Ellen Crocker

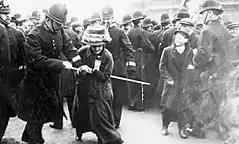
Police and suffragettes on Black Friday in November 1910

Crocker had gone with Emmeline Pankhurst, Nellie Martel, Rachel Barratt and Aeta Lamb to lobby against the Liberals in the by-election of Mid-Devon, a staunch Liberal seat since the late 1880s. During the campaign events in Newton Abbott, there were incidents where 'young roughs' turned the lorry they were on round and round and threatened to tip them off it, and also used foul language. The Conservatives won the seat and suffragettes were accused of splitting the Liberal vote. She helped WPSU campaigns at seven by-elections, once having a driver with an iron bar for protection in his vehicle.